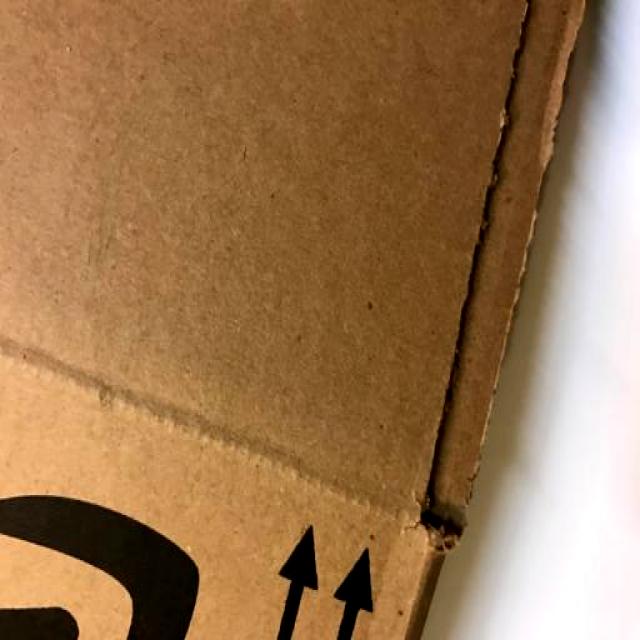
Label: Cardboard